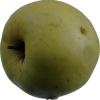
Label: Apple 13